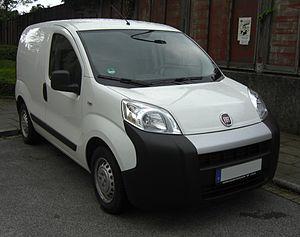
Les Fiat Fiorino III, Fiat Qubo, Citroën Nemo et Peugeot Bipper étaient des petits véhicules utilitaires développés par la filiale turque de Fiat, Tofaş, en collaboration avec Fiat Professional et PSA à la suite de l'accord de coopération signé le 31 mars 2005. C'est Tofaş qui détient la totalité des droits d'ingénierie sur ce modèle, aussi appelé MiniCargo. Développé sur la plate-forme de la Fiat Grande Punto avec des moteurs italiens, il est commercialisé depuis le début de l'hiver 2007 par Fiat Professional et février 2008 par les deux constructeurs français Peugeot et Citroën, dans leurs réseaux respectifs.